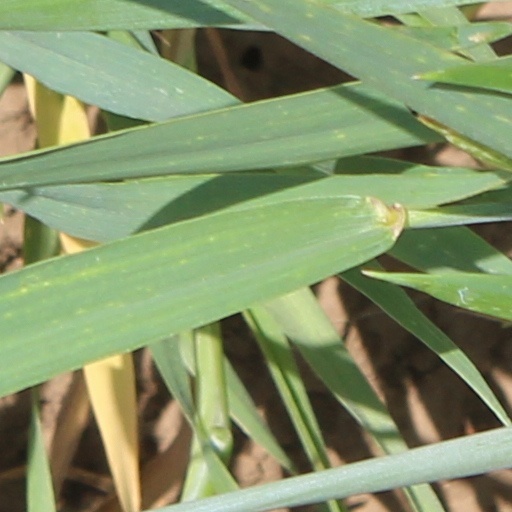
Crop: wheat